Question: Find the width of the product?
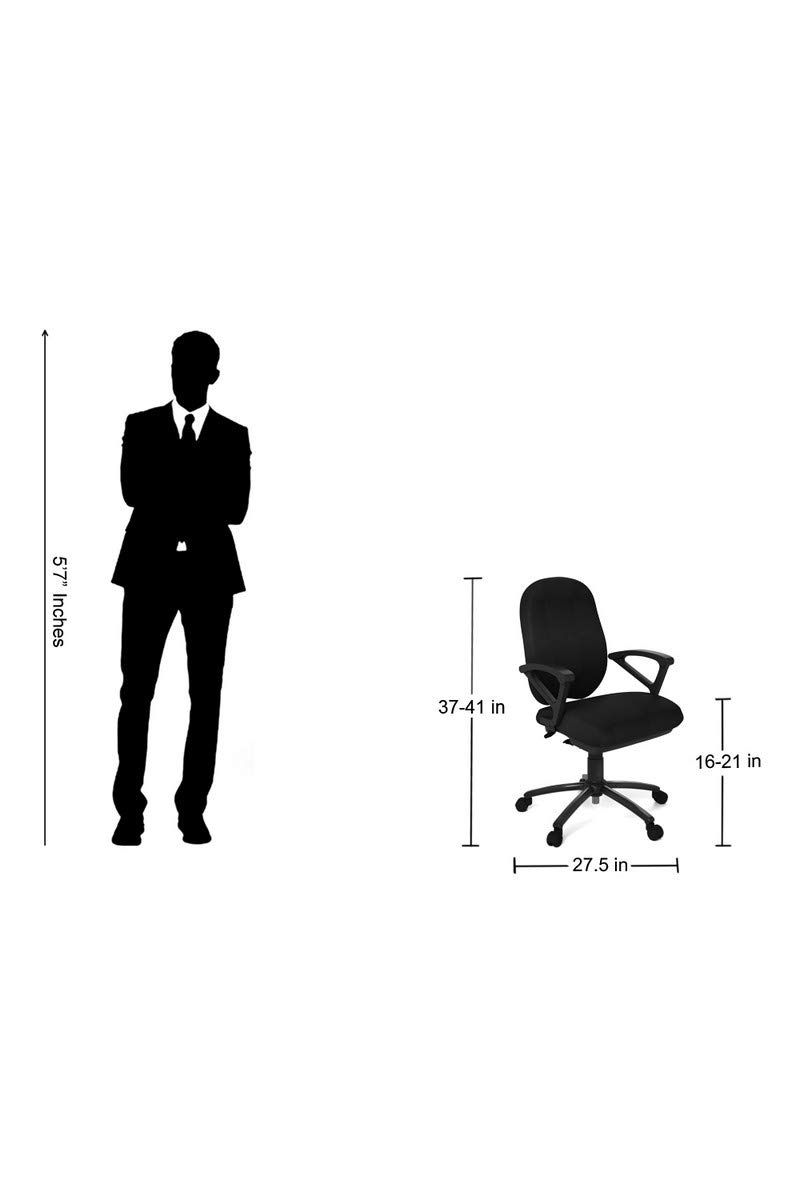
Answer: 27.5 inch